2006 USC Trojans football team

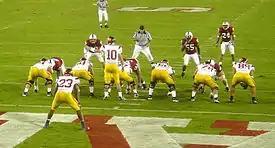
Booty (#10) leading a drive against the Stanford Cardinal

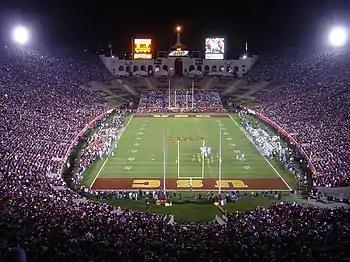
The Coliseum during the 2006 USC-UO game

Notre Dame visited the Coliseum with a four-game losing streak to the Trojans, however an eight-game winning streak in the season. After the epic 2005 game, the Irish thought they might break the losing streak, and would be assured of a BCS Bowl game. With a win, the Trojans knew that they would still be in the national title hunt. The game started with the Irish receiving the ball and Brady Quinn throwing a quick 38-yard pass to Rhema McKnight. The Irish drive stalled afterwards and turned the ball over after Quinn's fourth down pass flew errantly into the endzone. The Trojans took over and quarterback John David Booty led them on a 61-yard drive that ended with a 9-yard touchdown pass to Dwayne Jarrett. After the next Irish drive ended with a punt and a return by the Trojans to the Irish 26, Booty completed another touchdown pass to Jarrett to put the Trojans ahead 14–0. On the ensuing Irish drive, Quinn and Darius Walker brought the Irish downfield, allowing Carl Gioia to kick a field goal. The first quarter ended with the Trojans winning 14–3. In the first drive of the second quarter, Booty led the Trojans to the Irish 1-yard line where he snuck the ball in for USC's third touchdown of the game. On the ensuing drive for the Irish, on a third down, Quinn scrambled for 59-yards, Notre Dame's longest run of the season, to bring the Irish to the USC 17-yard line. Four plays later, a Darius Walker fumble was recovered by the Trojans giving them the ball back. The Irish defense, however, held the Trojans for the first time forcing a punt. The punt was partially blocked giving the Irish the ball back on the 7-yard line. On the next play, Quinn threw a touchdown to Marcus Freeman. The next two drives by the Trojans both ended when Booty threw an interception, but the Irish couldn't capitalize on either, turning the ball over on downs two more times. The half ended with the Trojans leading 21–10.